Grimace's Birthday

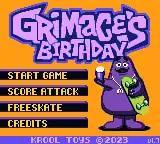
Menu screen

Grimace's Birthday is a 2023 browser-based platformer game developed by Krool Toys and published by McDonald's. The game was a promotional title released to coincide with the launch of the Grimace Shake on 12 June 2023. Development of "Grimace's Birthday" used GB Studio, a tool to create games compatible with use on Game Boy hardware, although the game was not a Nintendo-licensed title and did not receive a physical release. "Grimace's Birthday" was positively received, with several critics directing attention to the unexpected theme and medium for a promotional game and the strong likeness of the game's visual presentation to Game Boy titles.